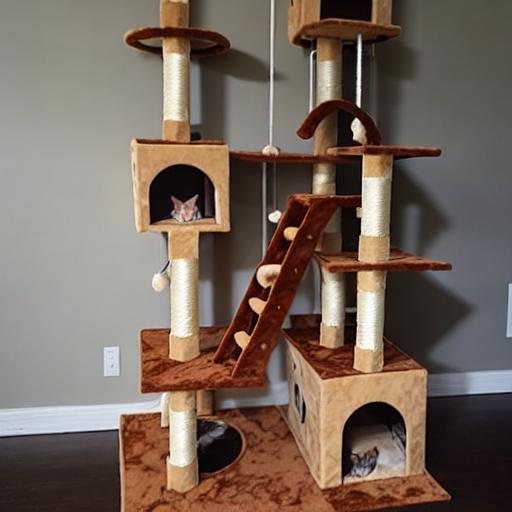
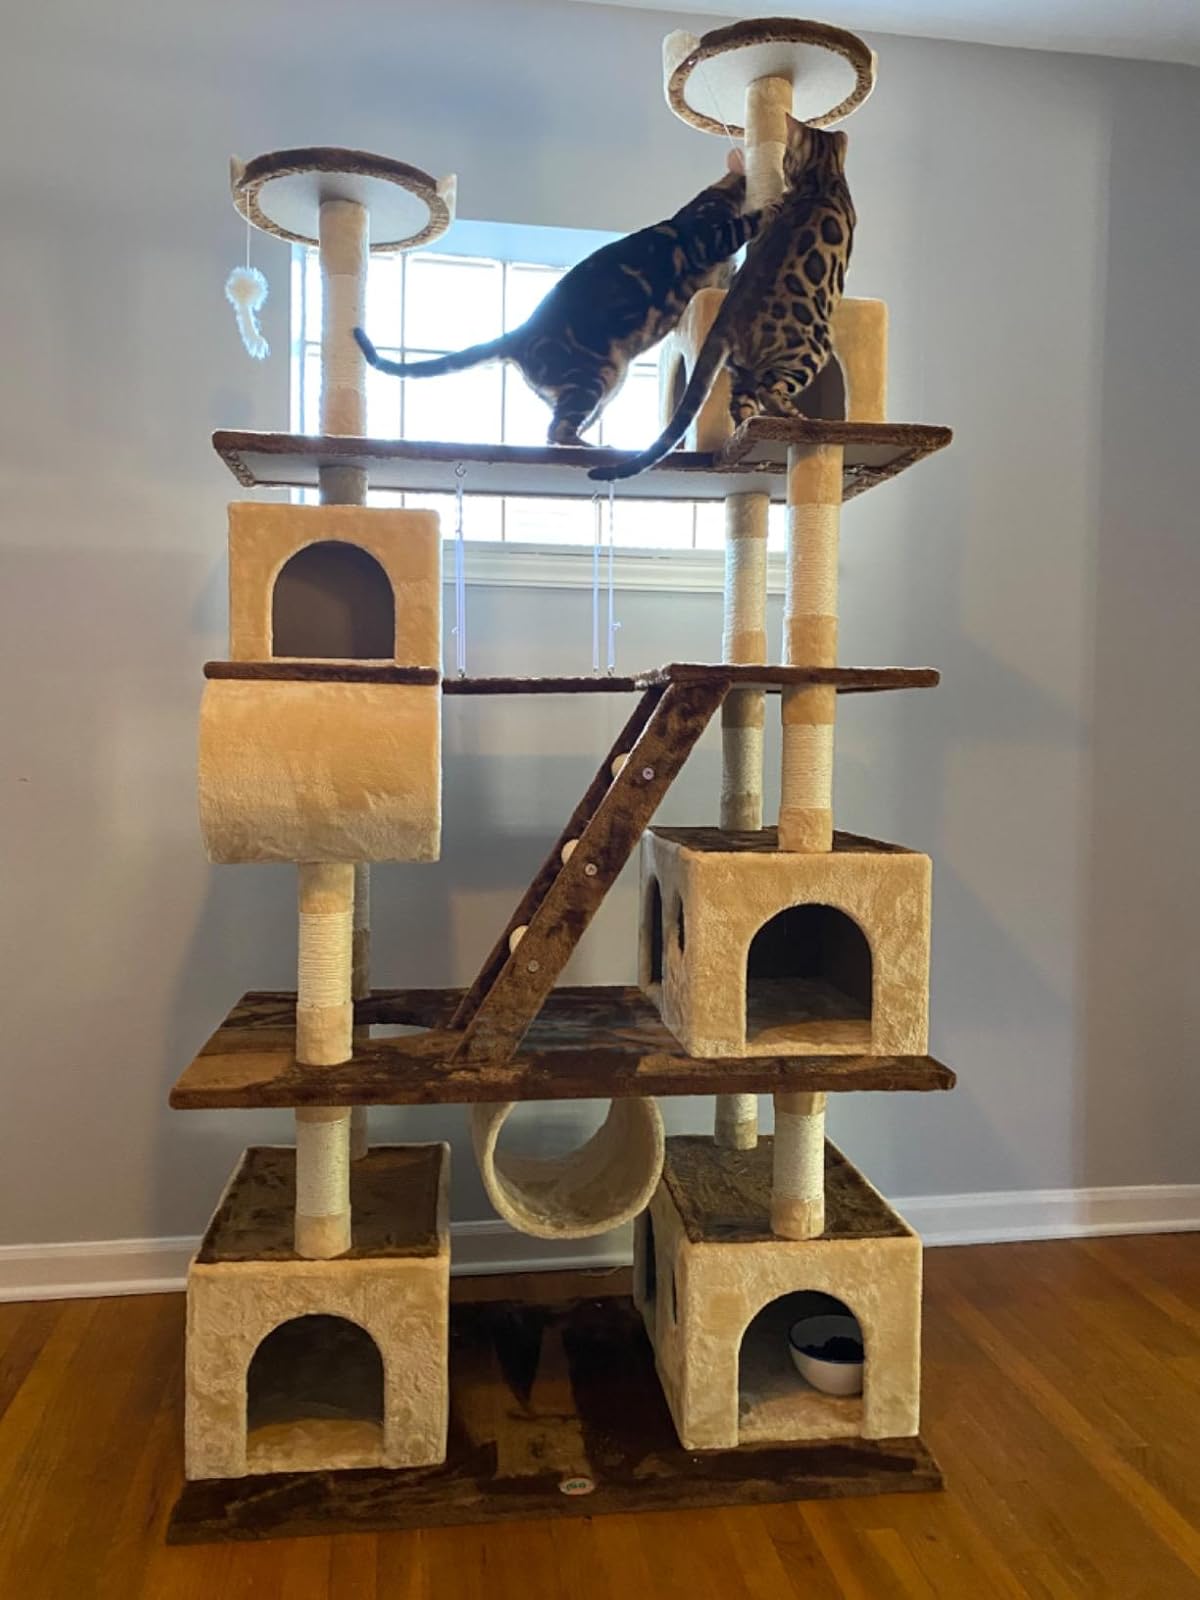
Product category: items_cat tree
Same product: no